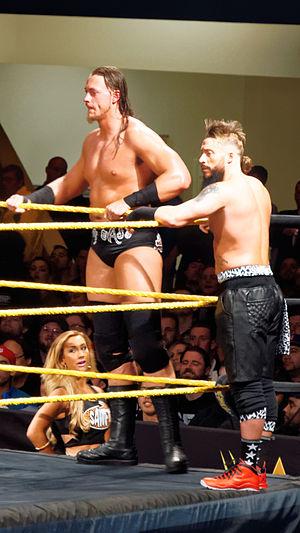
Enzo et Big Cass était une équipe de catcheurs face composée de Colin Cassady / Big Cass et Enzo Amore. Ils travaillent actuellement à la World Wrestling Entertainment dans la division RAW.